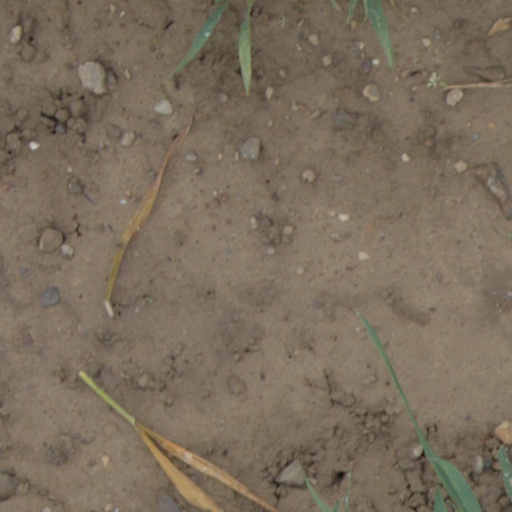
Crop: wheat